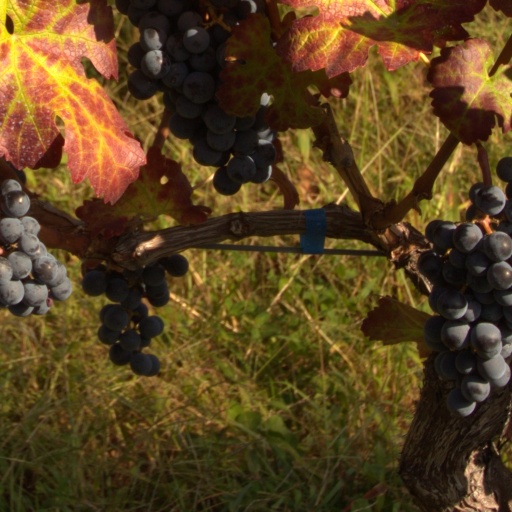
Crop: grape